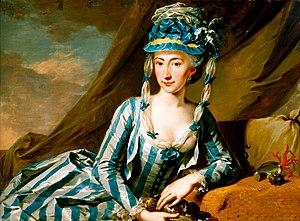
Jean-Claude Boutay, né à Sarreguemines le 29 novembre 1764, décédé à Saverne le 21 décembre 1823, est Chef de Légion de la Garde Nationale du district de Sarreguemines en 1789, nommé Juré pour la Haute-Cour de Justice du département de la Moselle en 1799 puis Colonel du corps franc de la 3ᵉ division militaire créé en 1814 par Napoléon Ier.